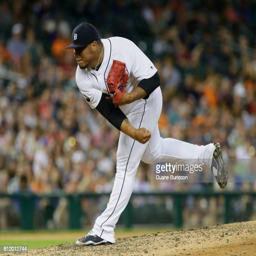
baseball pitcher pitches against sports team